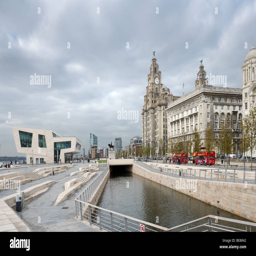
building and greek revival structure and